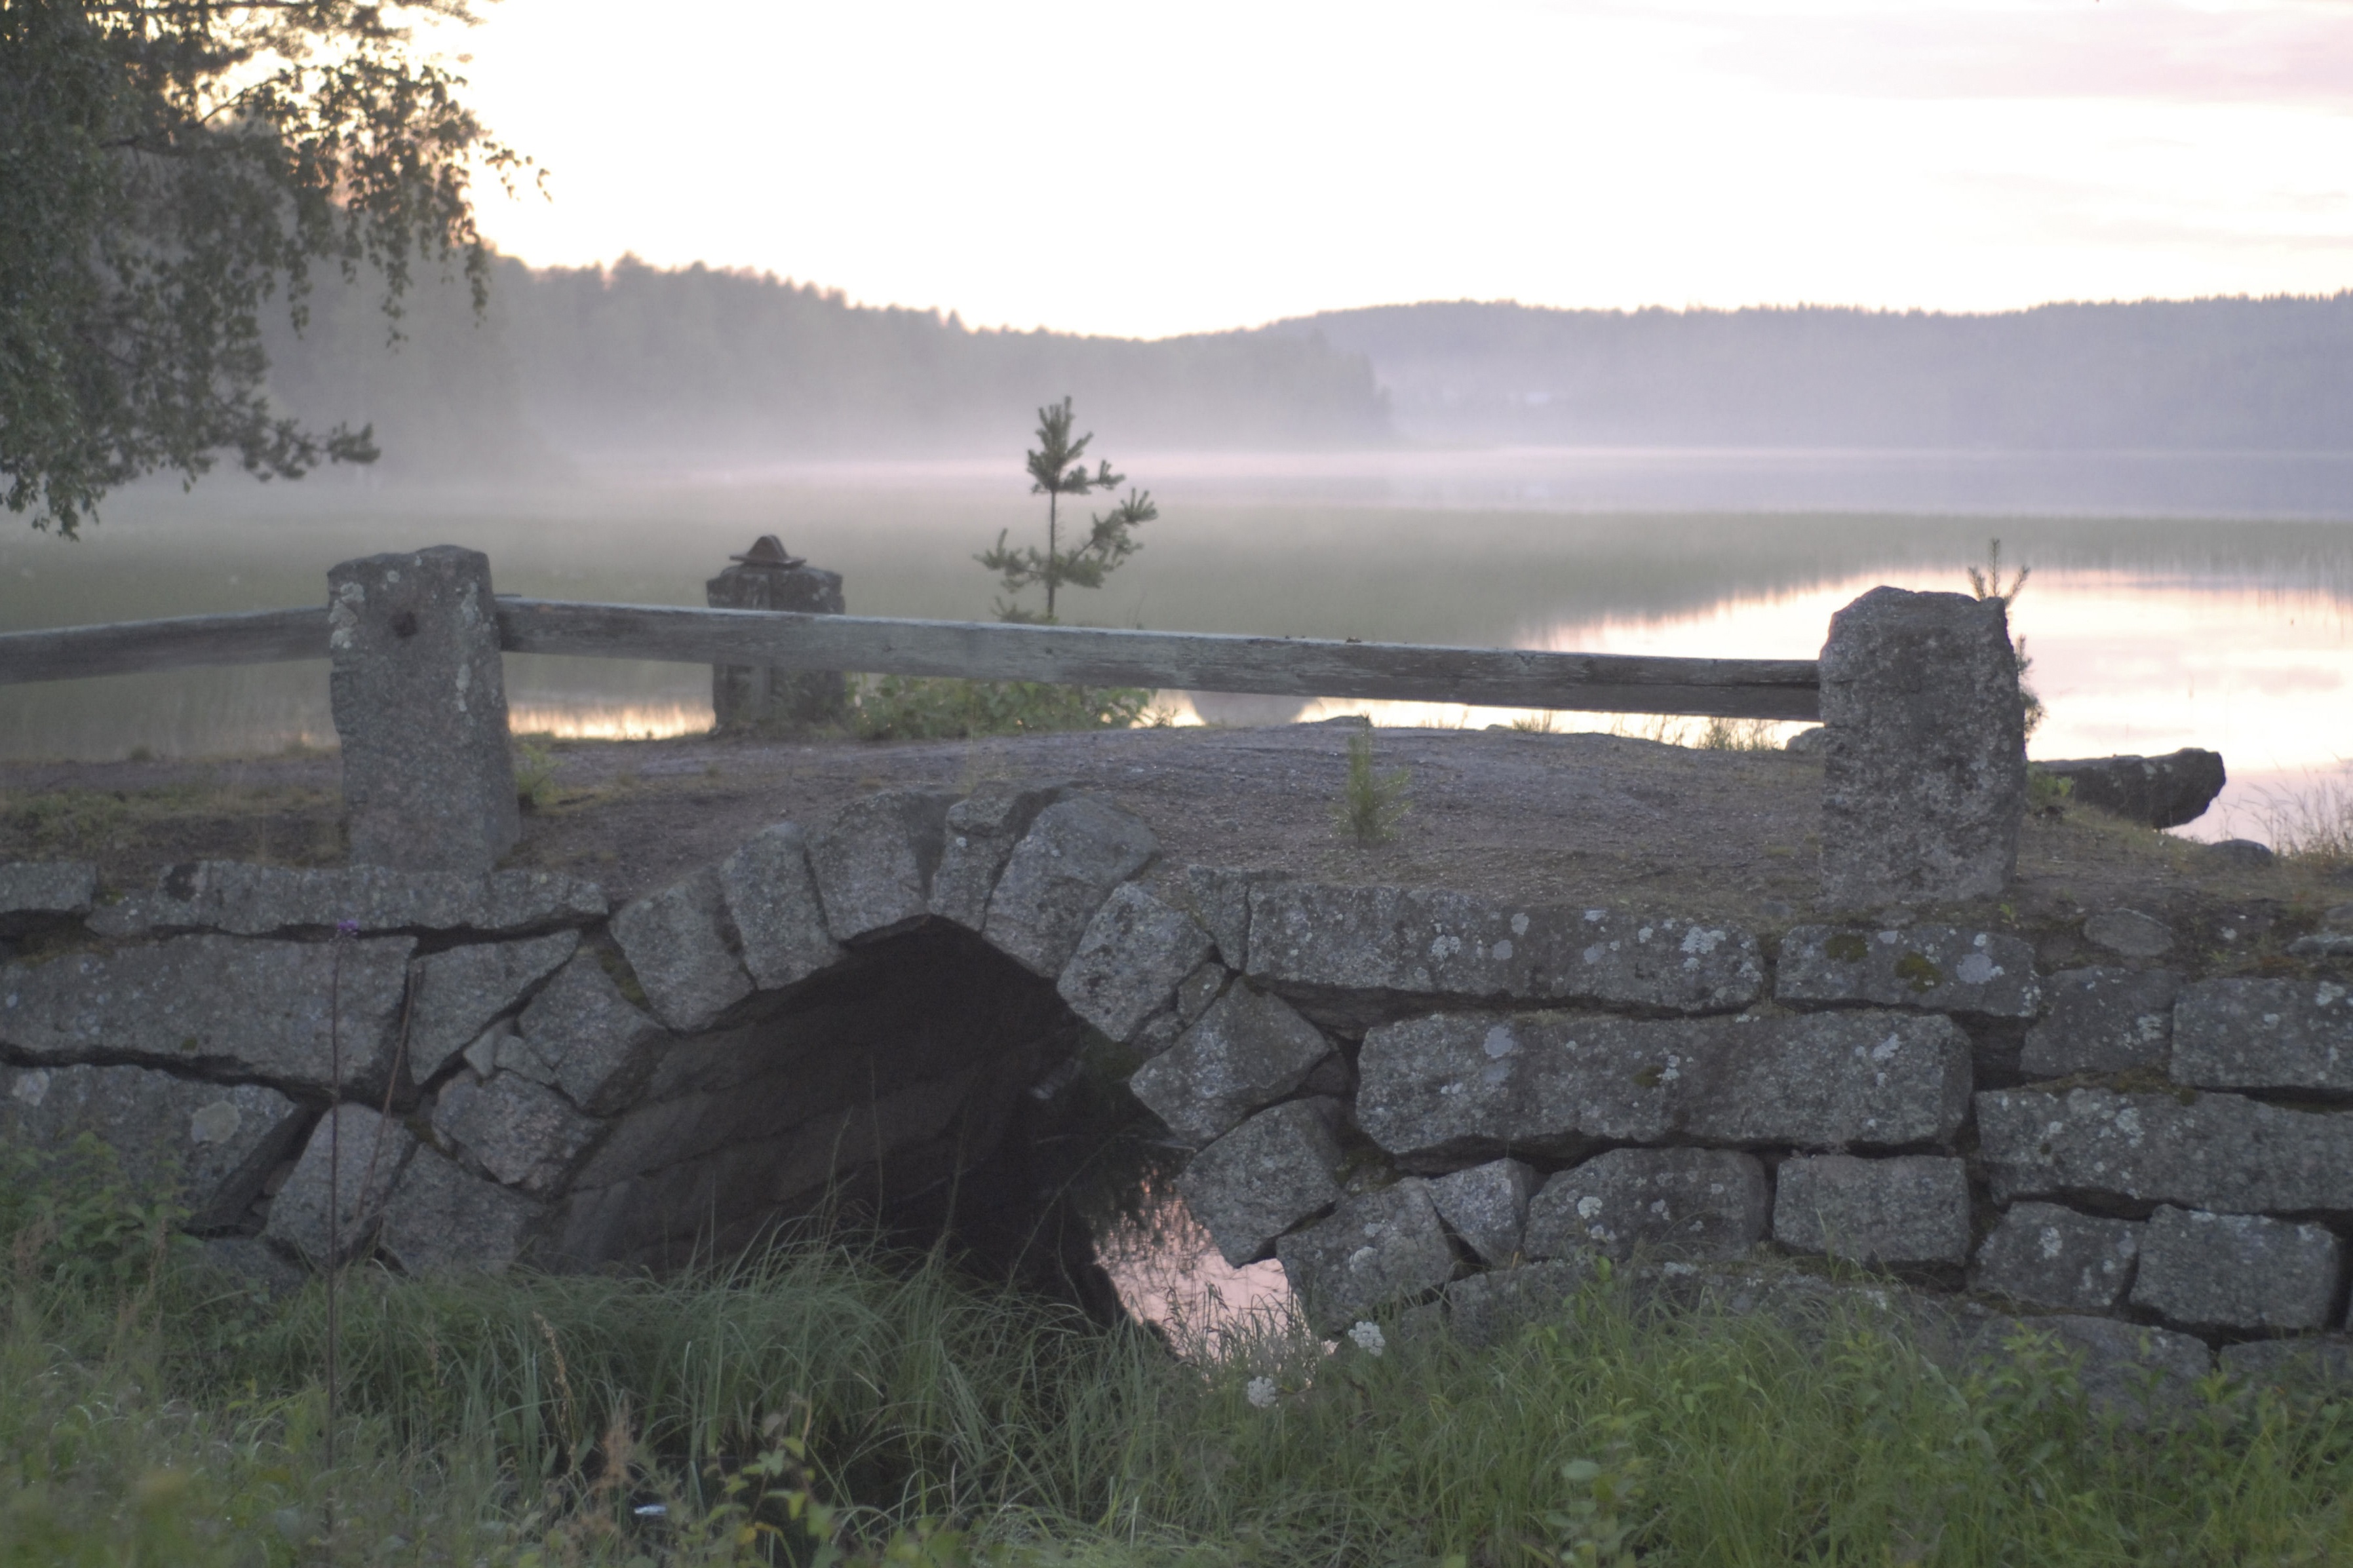
fog, bridge, old, evening, castle, terrain, ruins